Mariano Rampolla

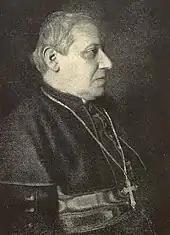
Cardinal Rampolla at age 70 shortly before his death

Pius X chose Rafael Merry del Val to succeed Rampolla as Secretary of State. Rampolla remained Arch-Priest of Saint Peter's. Between 1908 and his death in 1913, Rampolla served as Secretary (then the head) of the Holy Office. In 1912, Pope Pius X appointed Rampolla Archivist and Librarian of the Holy Roman Church as well, a position he held until his death. He continued to be viewed as a likely successor to Pope Pius X in case of the pontiff's death.